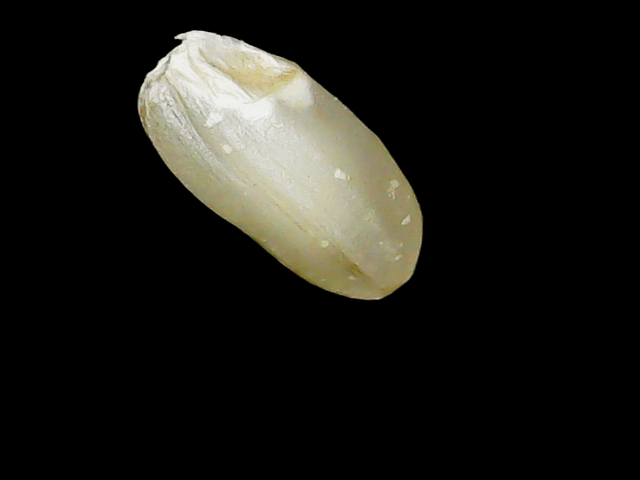
Rice variety: Binadhan8